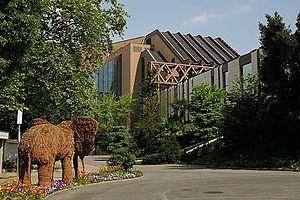
Le Montreux Music et Convention Centre est un complexe situé à Montreux, dans le canton de Vaud en Suisse.